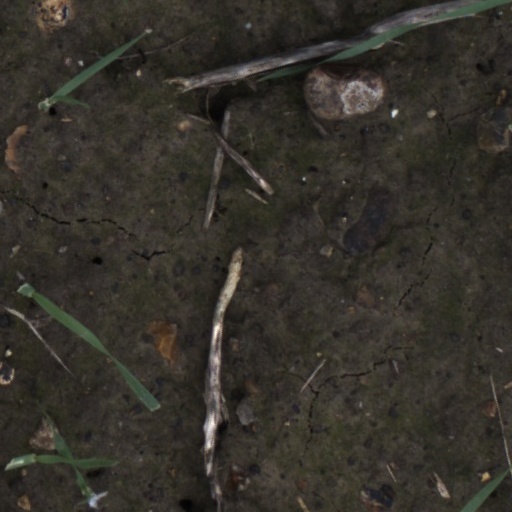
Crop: wheat